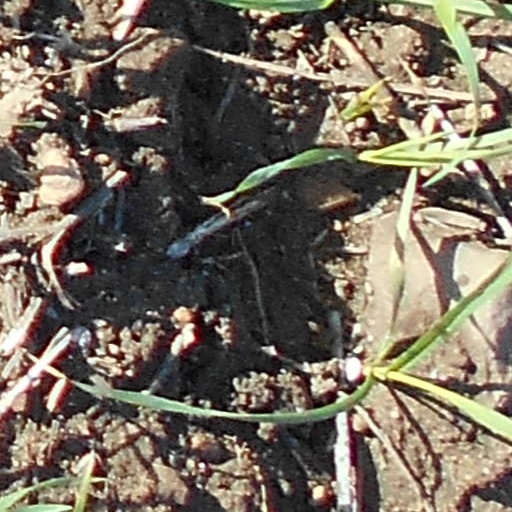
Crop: wheat